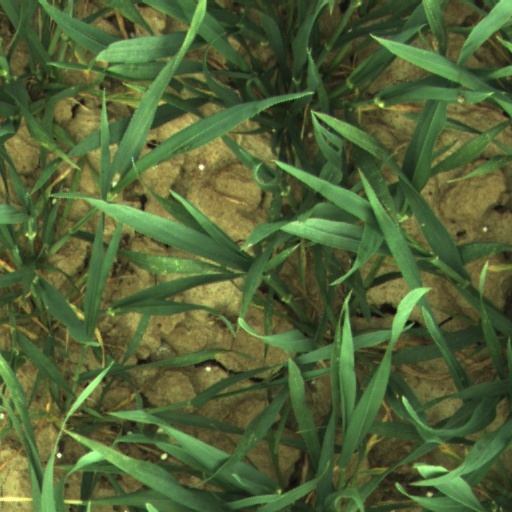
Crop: wheat